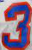
Number: 3